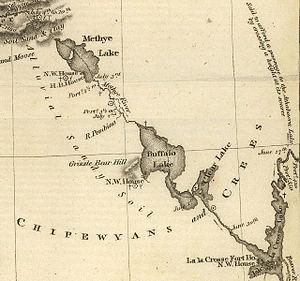
Le lac Île-à-la-Crosse est un lac situé au centre-nord de la Saskatchewan sur la rivière Churchill. Il a une forme de Y et a en ses rives la ville d'Île-à-la-Crosse, la deuxième plus vieille ville de la Saskatchewan. La rivière Churchill traverse le lac en entrant par le bras Aubichon au nord-ouest en recevant les eaux des lacs Churchill, Peter Pond et La Loche et s'écoule par le bras nord-est vers la baie d'Hudson via une série de lacs. Il reçoit aussi les eaux de la rivière Castor à l'est qui reçoit elle-même les eaux du lac La Plonge.